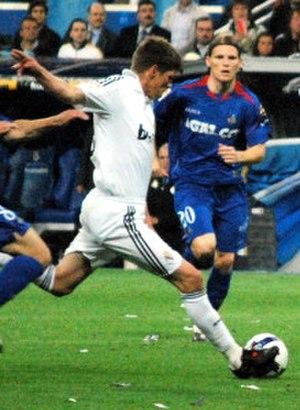
Dirk Jan Klaas Huntelaar, dit Klaas-Jan Huntelaar, né le 12 août 1983 à Drempt, est un footballeur international néerlandais, évoluant au poste d'attaquant de pointe avec l'équipe des Pays-Bas et l'Ajax Amsterdam.